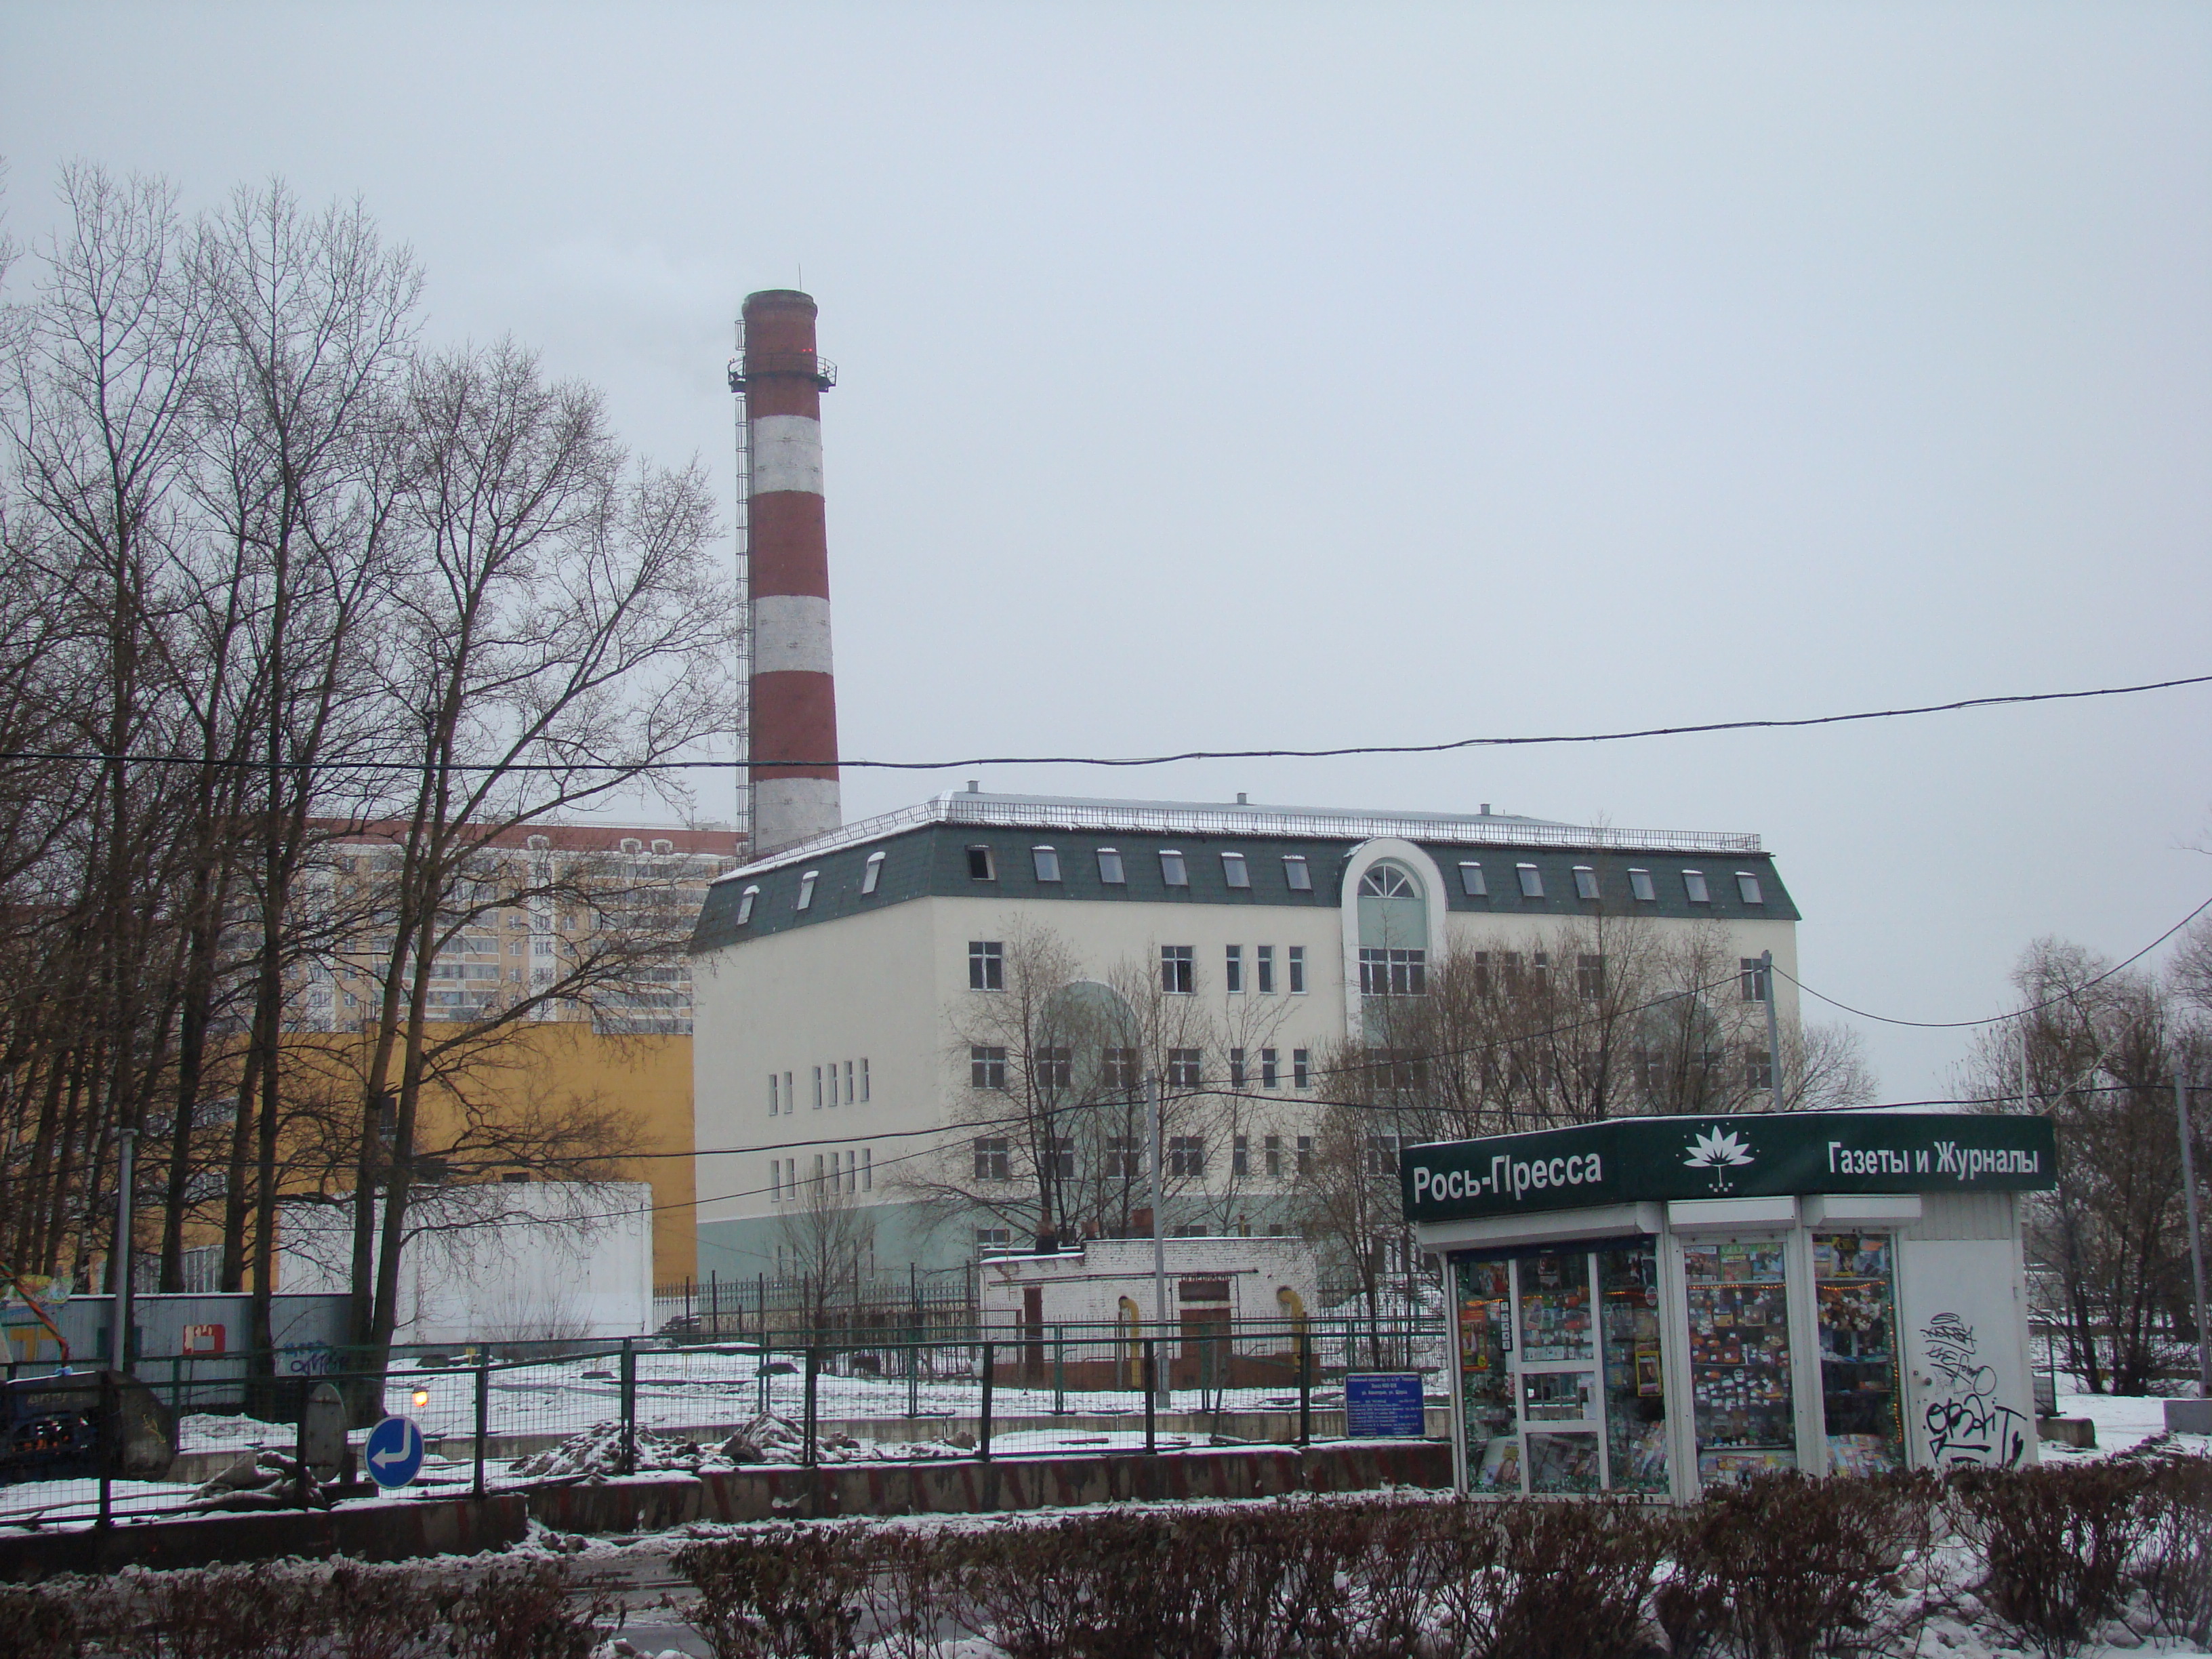
snow, winter, city, cityscape, downtown, weather, sony, moscow, russia, cityscapes, dsch9